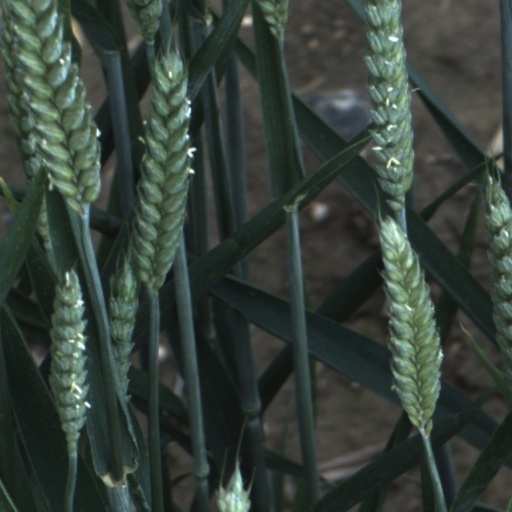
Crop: wheat